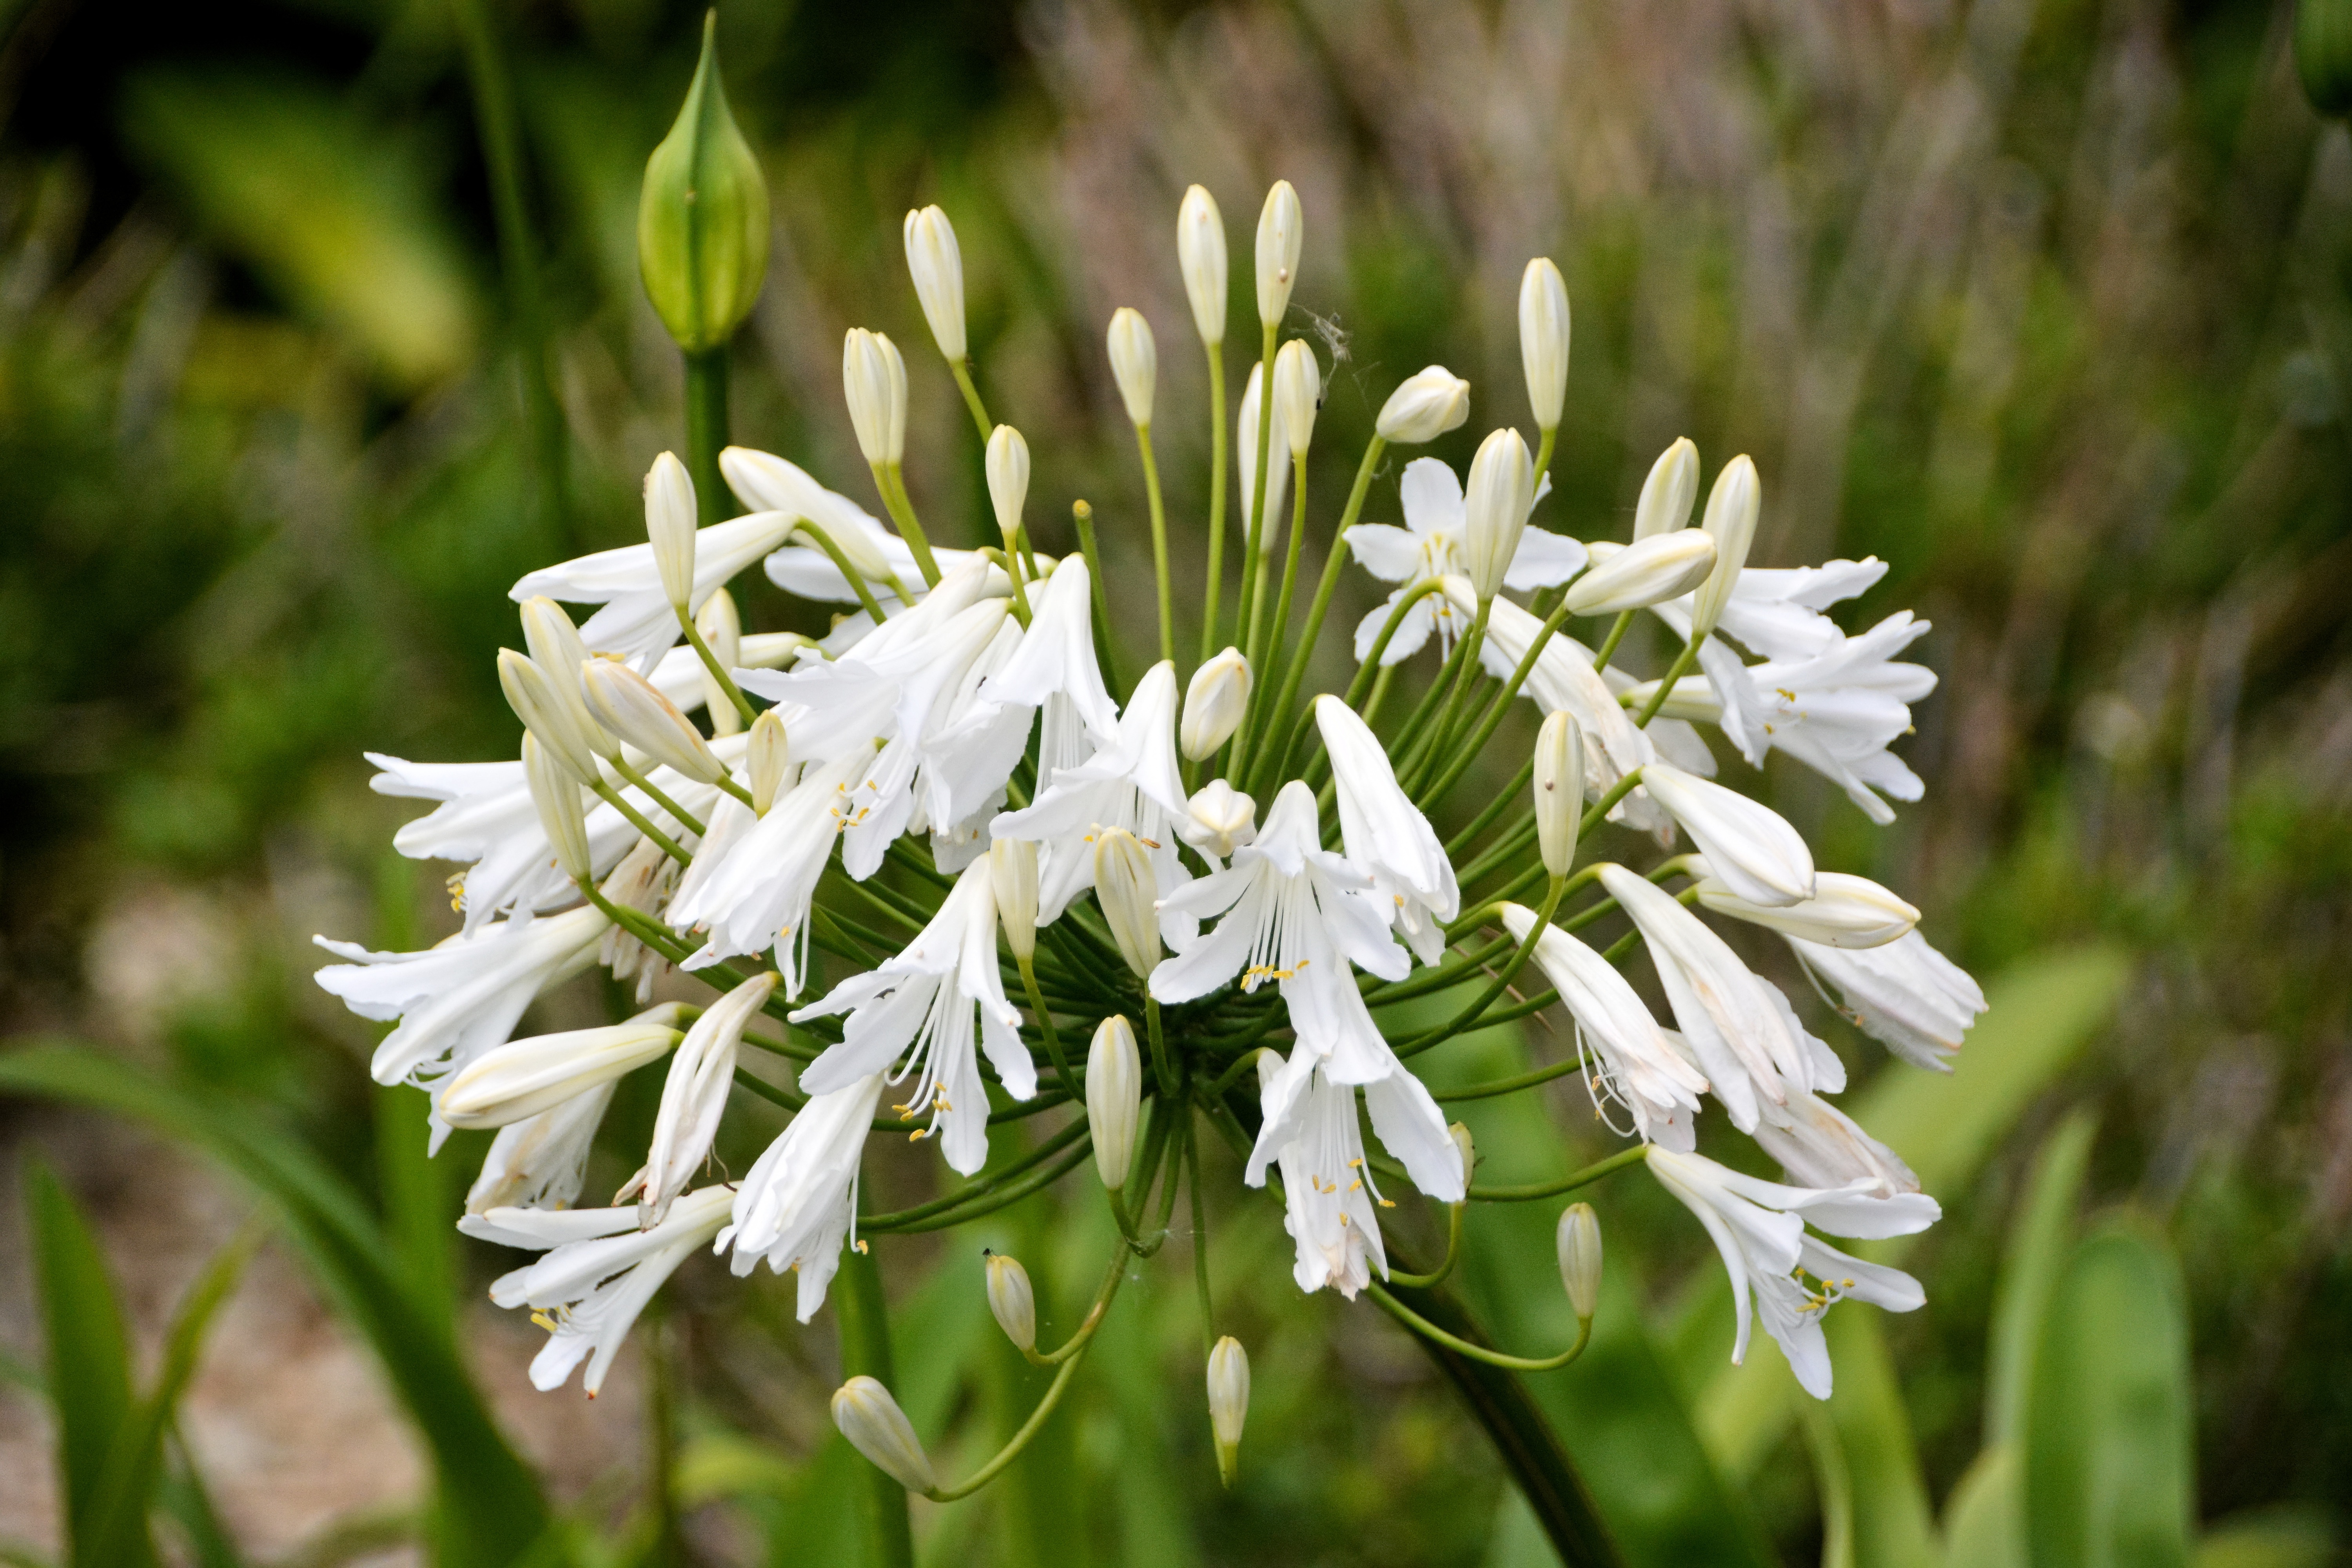
flower, nature, flora, plant, green, grass, botany, land plant, flowering plant, macro photography, wildflower, blossom, meadow, branched asphodel, shrub, onion genus, produce, herb